Scott Makar

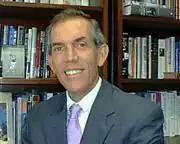

Scott Douglas Makar (born October 15, 1959) is an American lawyer, college professor and Judge on Florida's Fifth District Court of Appeal, recommissioned from the First District Court of Appeal on January 1, 2023 by Governor Ron DeSantis. Previously he was the Florida Solicitor General serving from 2007 until 2012 and in that position, argued five cases before the United States Supreme Court.